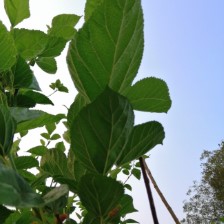
Variety: BlackAustralia